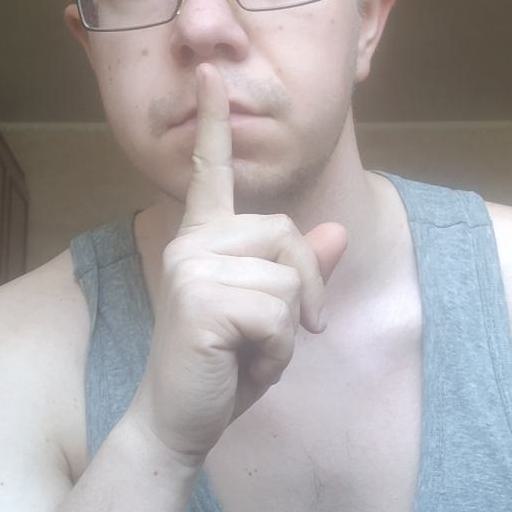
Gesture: mute